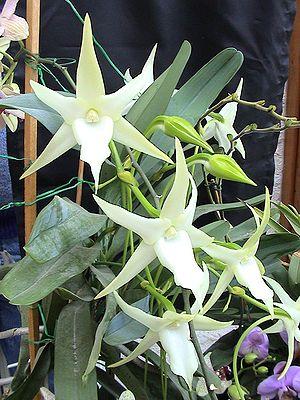
L'étoile de Madagascar est une espèce de la famille des Orchidaceae endémique de Madagascar.